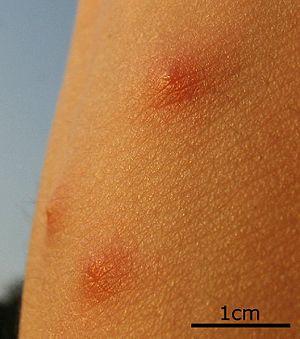
Orius est un genre d'insectes hétéroptères prédateurs de la famille des Anthocoridae. Les larves et adultes ont principalement pour proies les acariens, les pucerons et les thrips sur les arbres fruitiers, la vigne, les grandes cultures, et les cultures légumières.